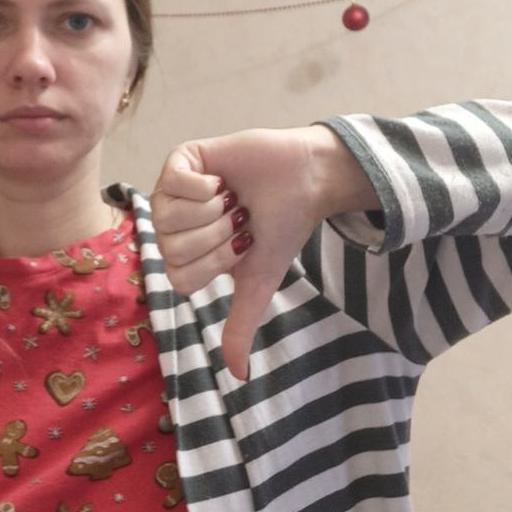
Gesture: dislike